Dar Cherifa

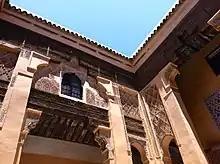
Detail of the gallery and upper floor façade

The house is located in a small "derb" (alley) called Derb Chorfa Lakbir, a short distance west of the Mouassine Mosque. The design of the house continued the traditional forms of earlier Marinid-period houses in Morocco. It has a tall ground floor and a shorter upper floor, both arranged around a deep central patio or courtyard. Twelve pillars are arranged in clusters of three at each corner of the courtyard, forming a shallow gallery around it. The short spaces between the pillars of a same cluster are covered by small round arches surmounted by vertical zones of carved stucco decoration. The much wider openings between the pillar clusters are bridged by corbelled arches consisting of carved cedar-wood lintels. On two of the courtyard's sides facing each other, the corbelled arches are situated high above the courtyard and allow an uninterrupted view of the tall and ornate doorways leading to rooms around the courtyard. These doorways consist of lambrequin arches with "muqarnas"-sculpted intrados. On the other two sides of the courtyard the corbelled arches are lower and are surmounted by a wide zone of stucco decoration pierced with an arched window from the upper-floor rooms.